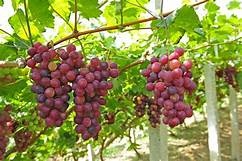
Label: grape